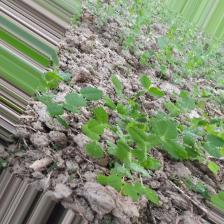
Label: Normal